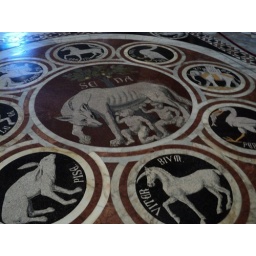
Mosaic  on the floor with Zodiac signs; a church in Seinna